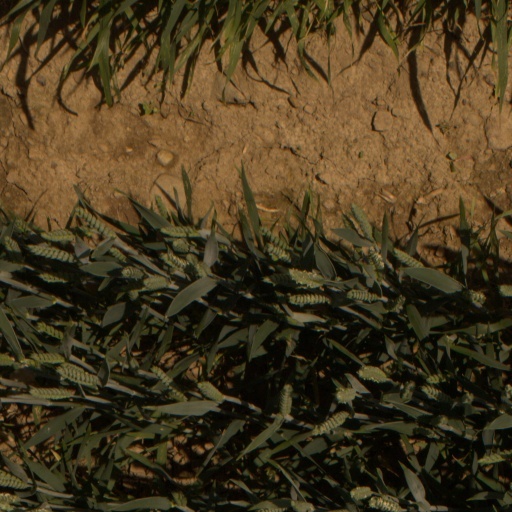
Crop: wheat